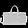
Label: Bag